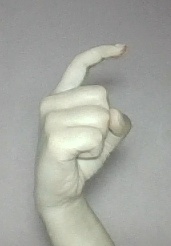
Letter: ra